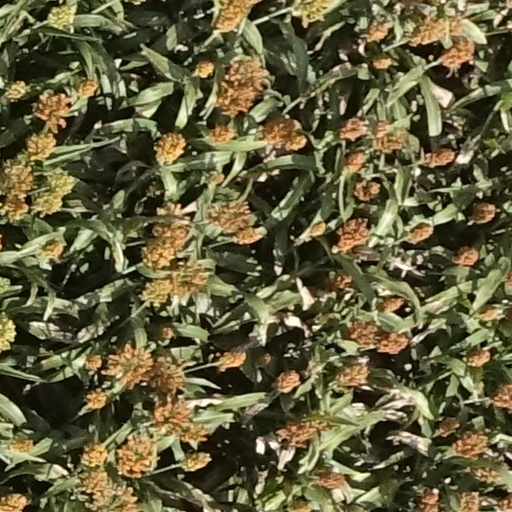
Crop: sorghum